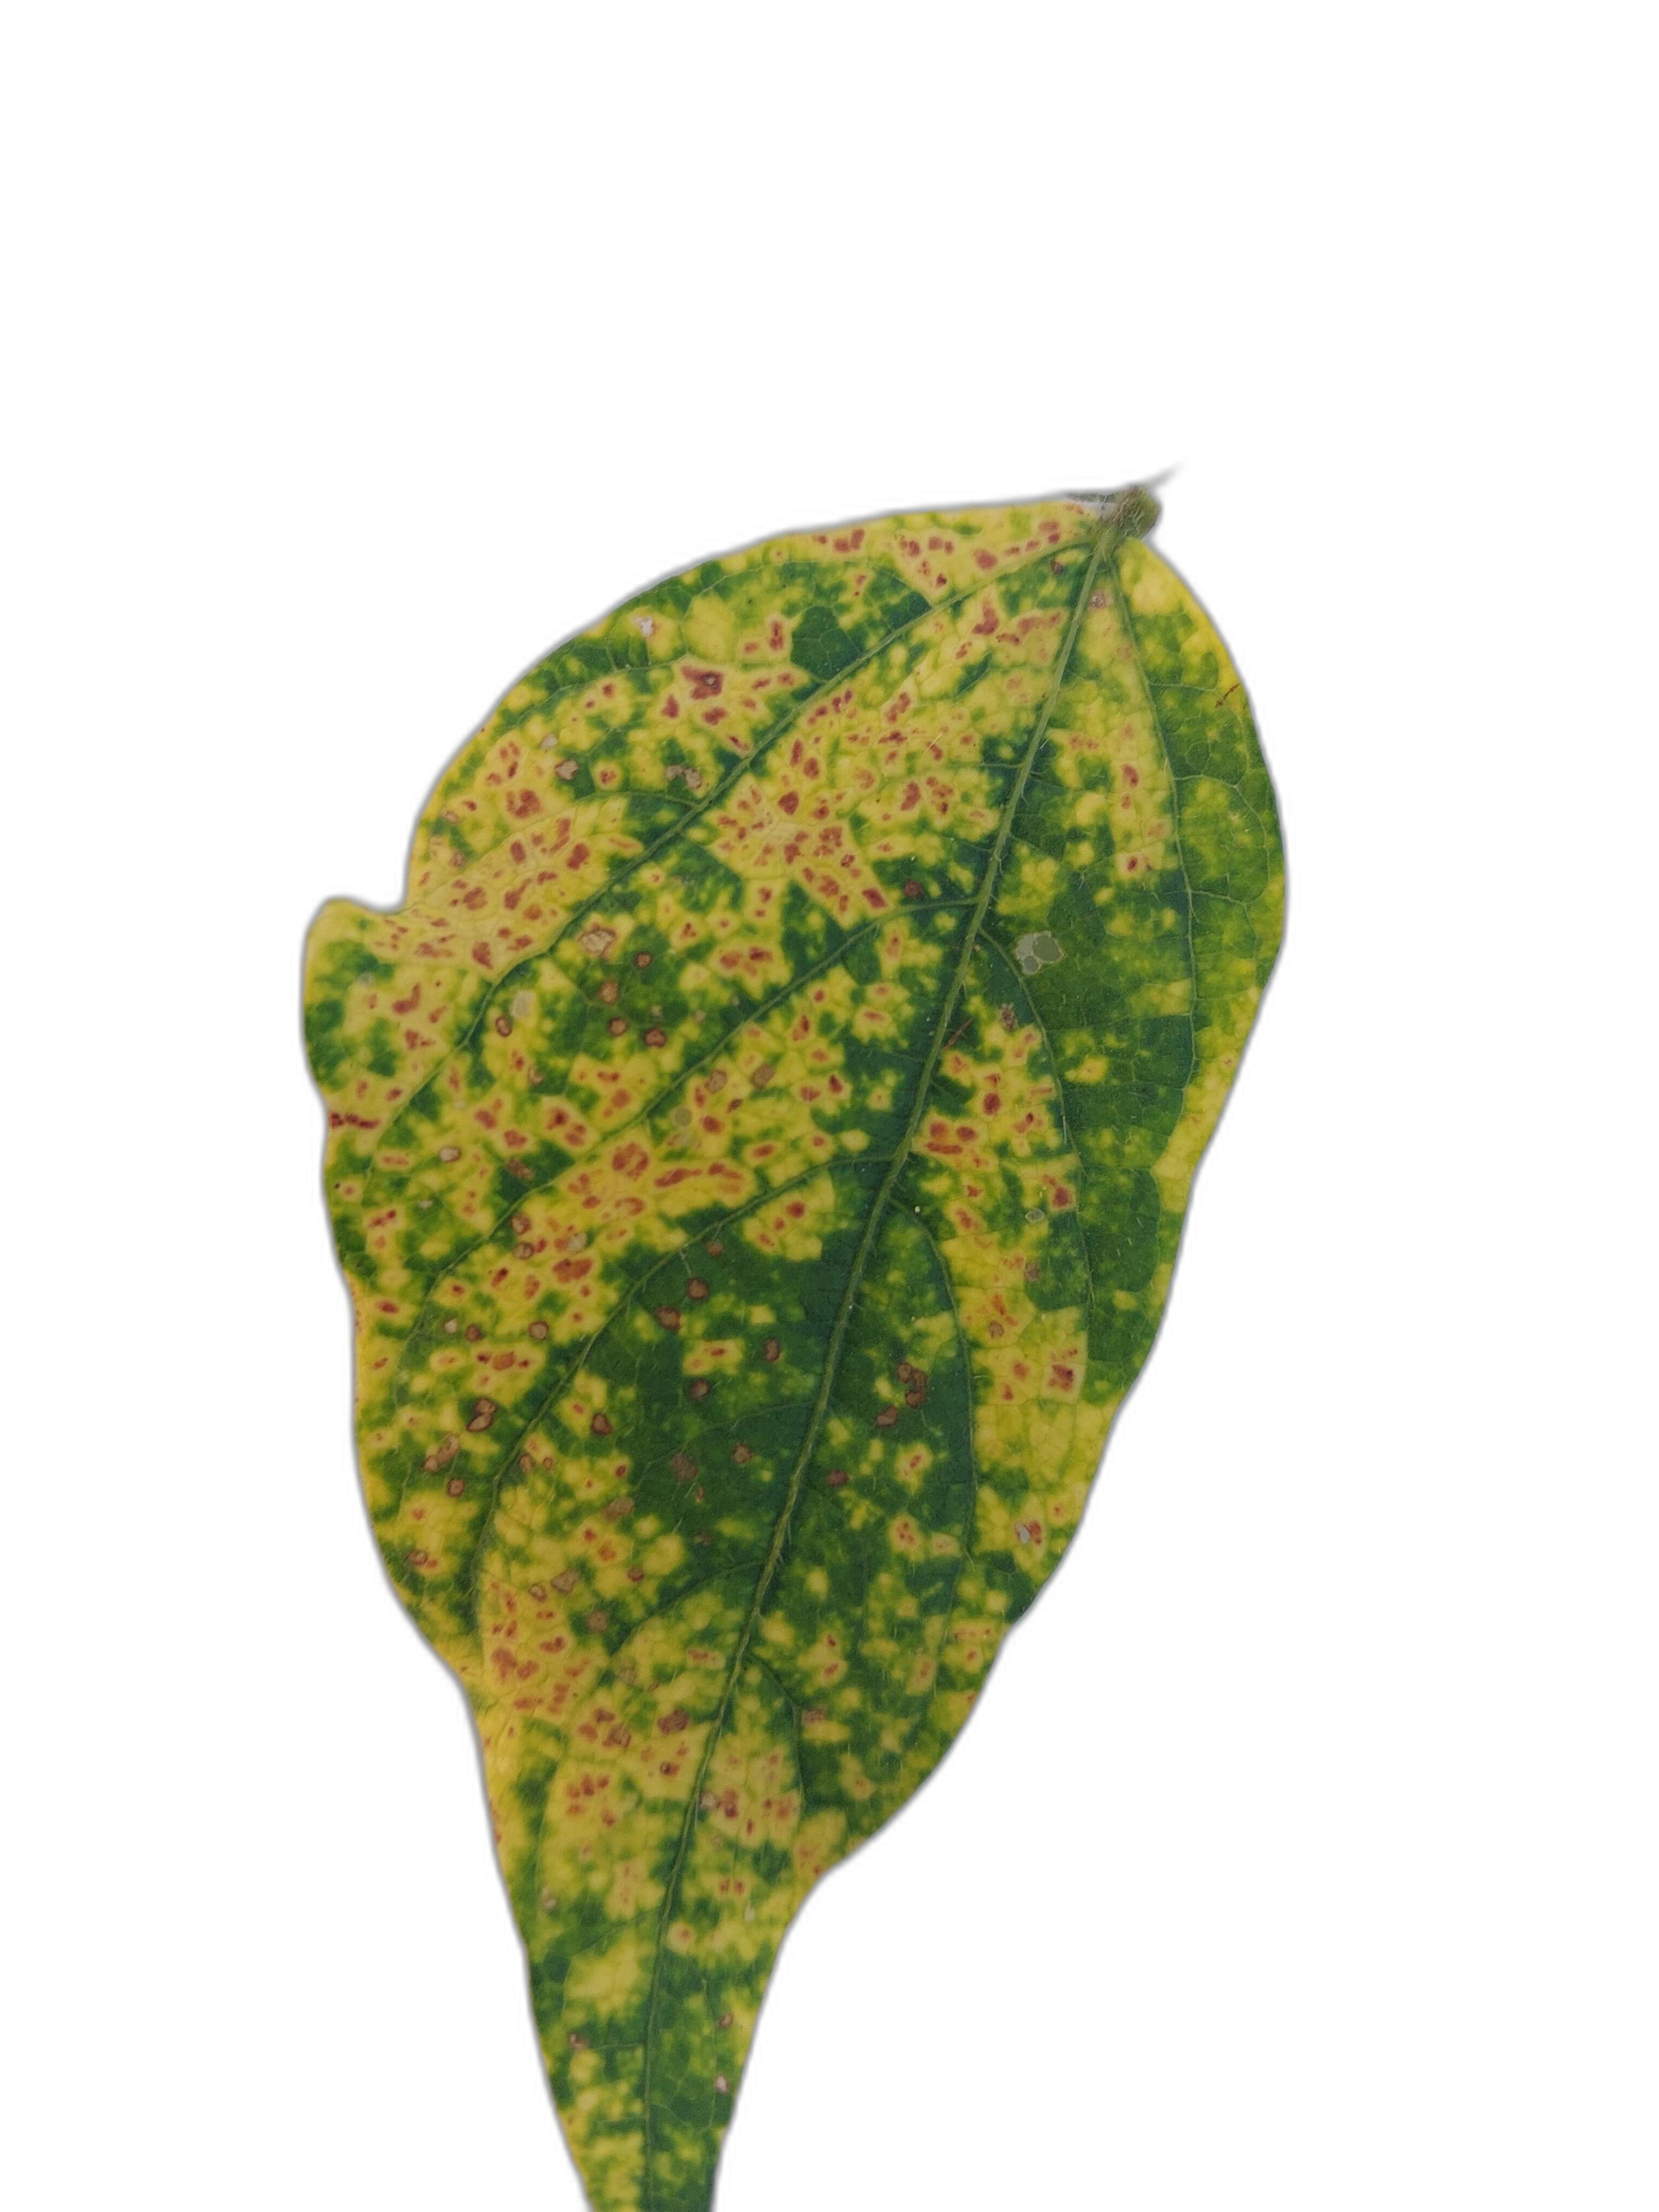
Label: Yellow Mosaic